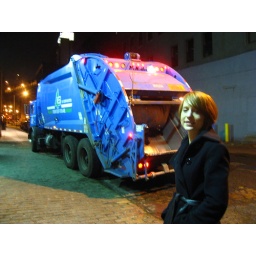
These live in the ground floor of my building.